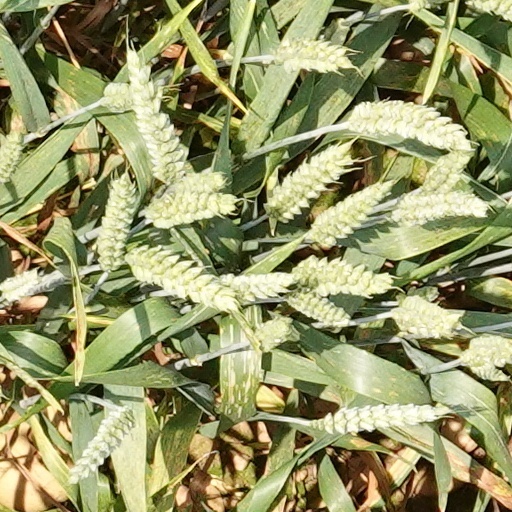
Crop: wheat